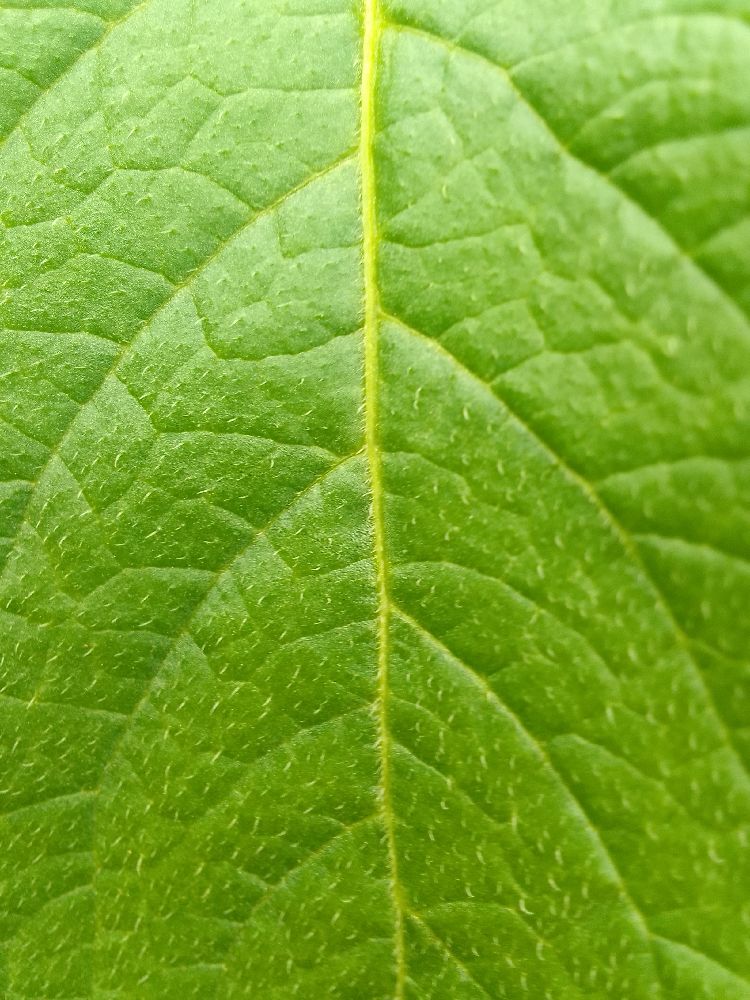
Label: Healthy